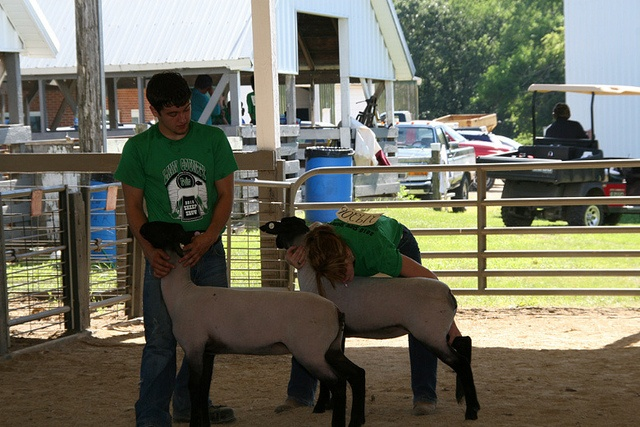
Two people with two sheep behind a fence.
Two people with green shirts caring for some animals.
A couple of people and some white and black sheep.
People standing with sheared sheep inside a fenced enclosure.
There are some people tending to animals in a pen